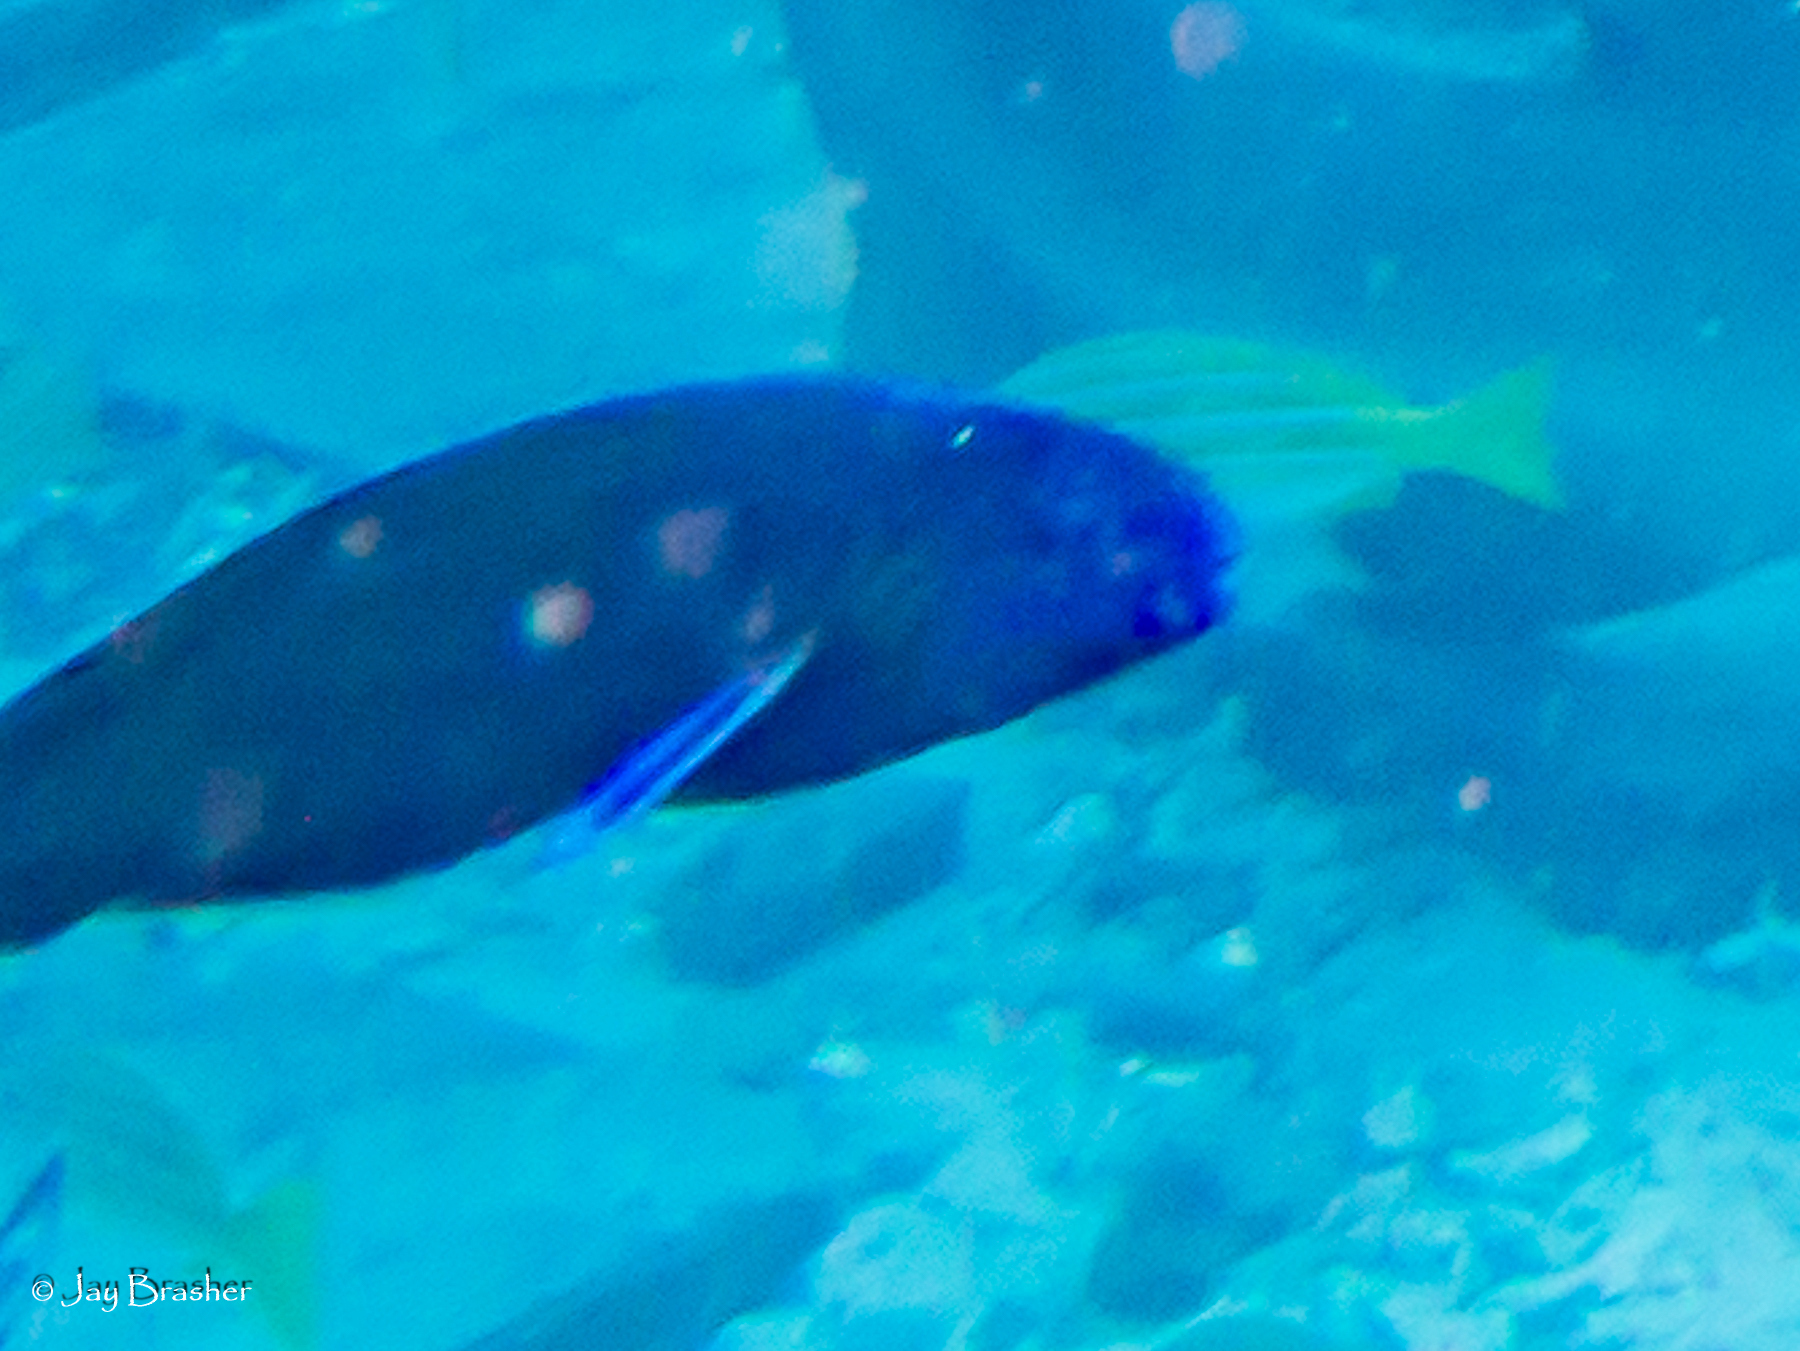
Thalassoma lunare (Moon Wrasse)